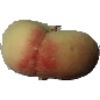
Label: peach_flat